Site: brandenburg
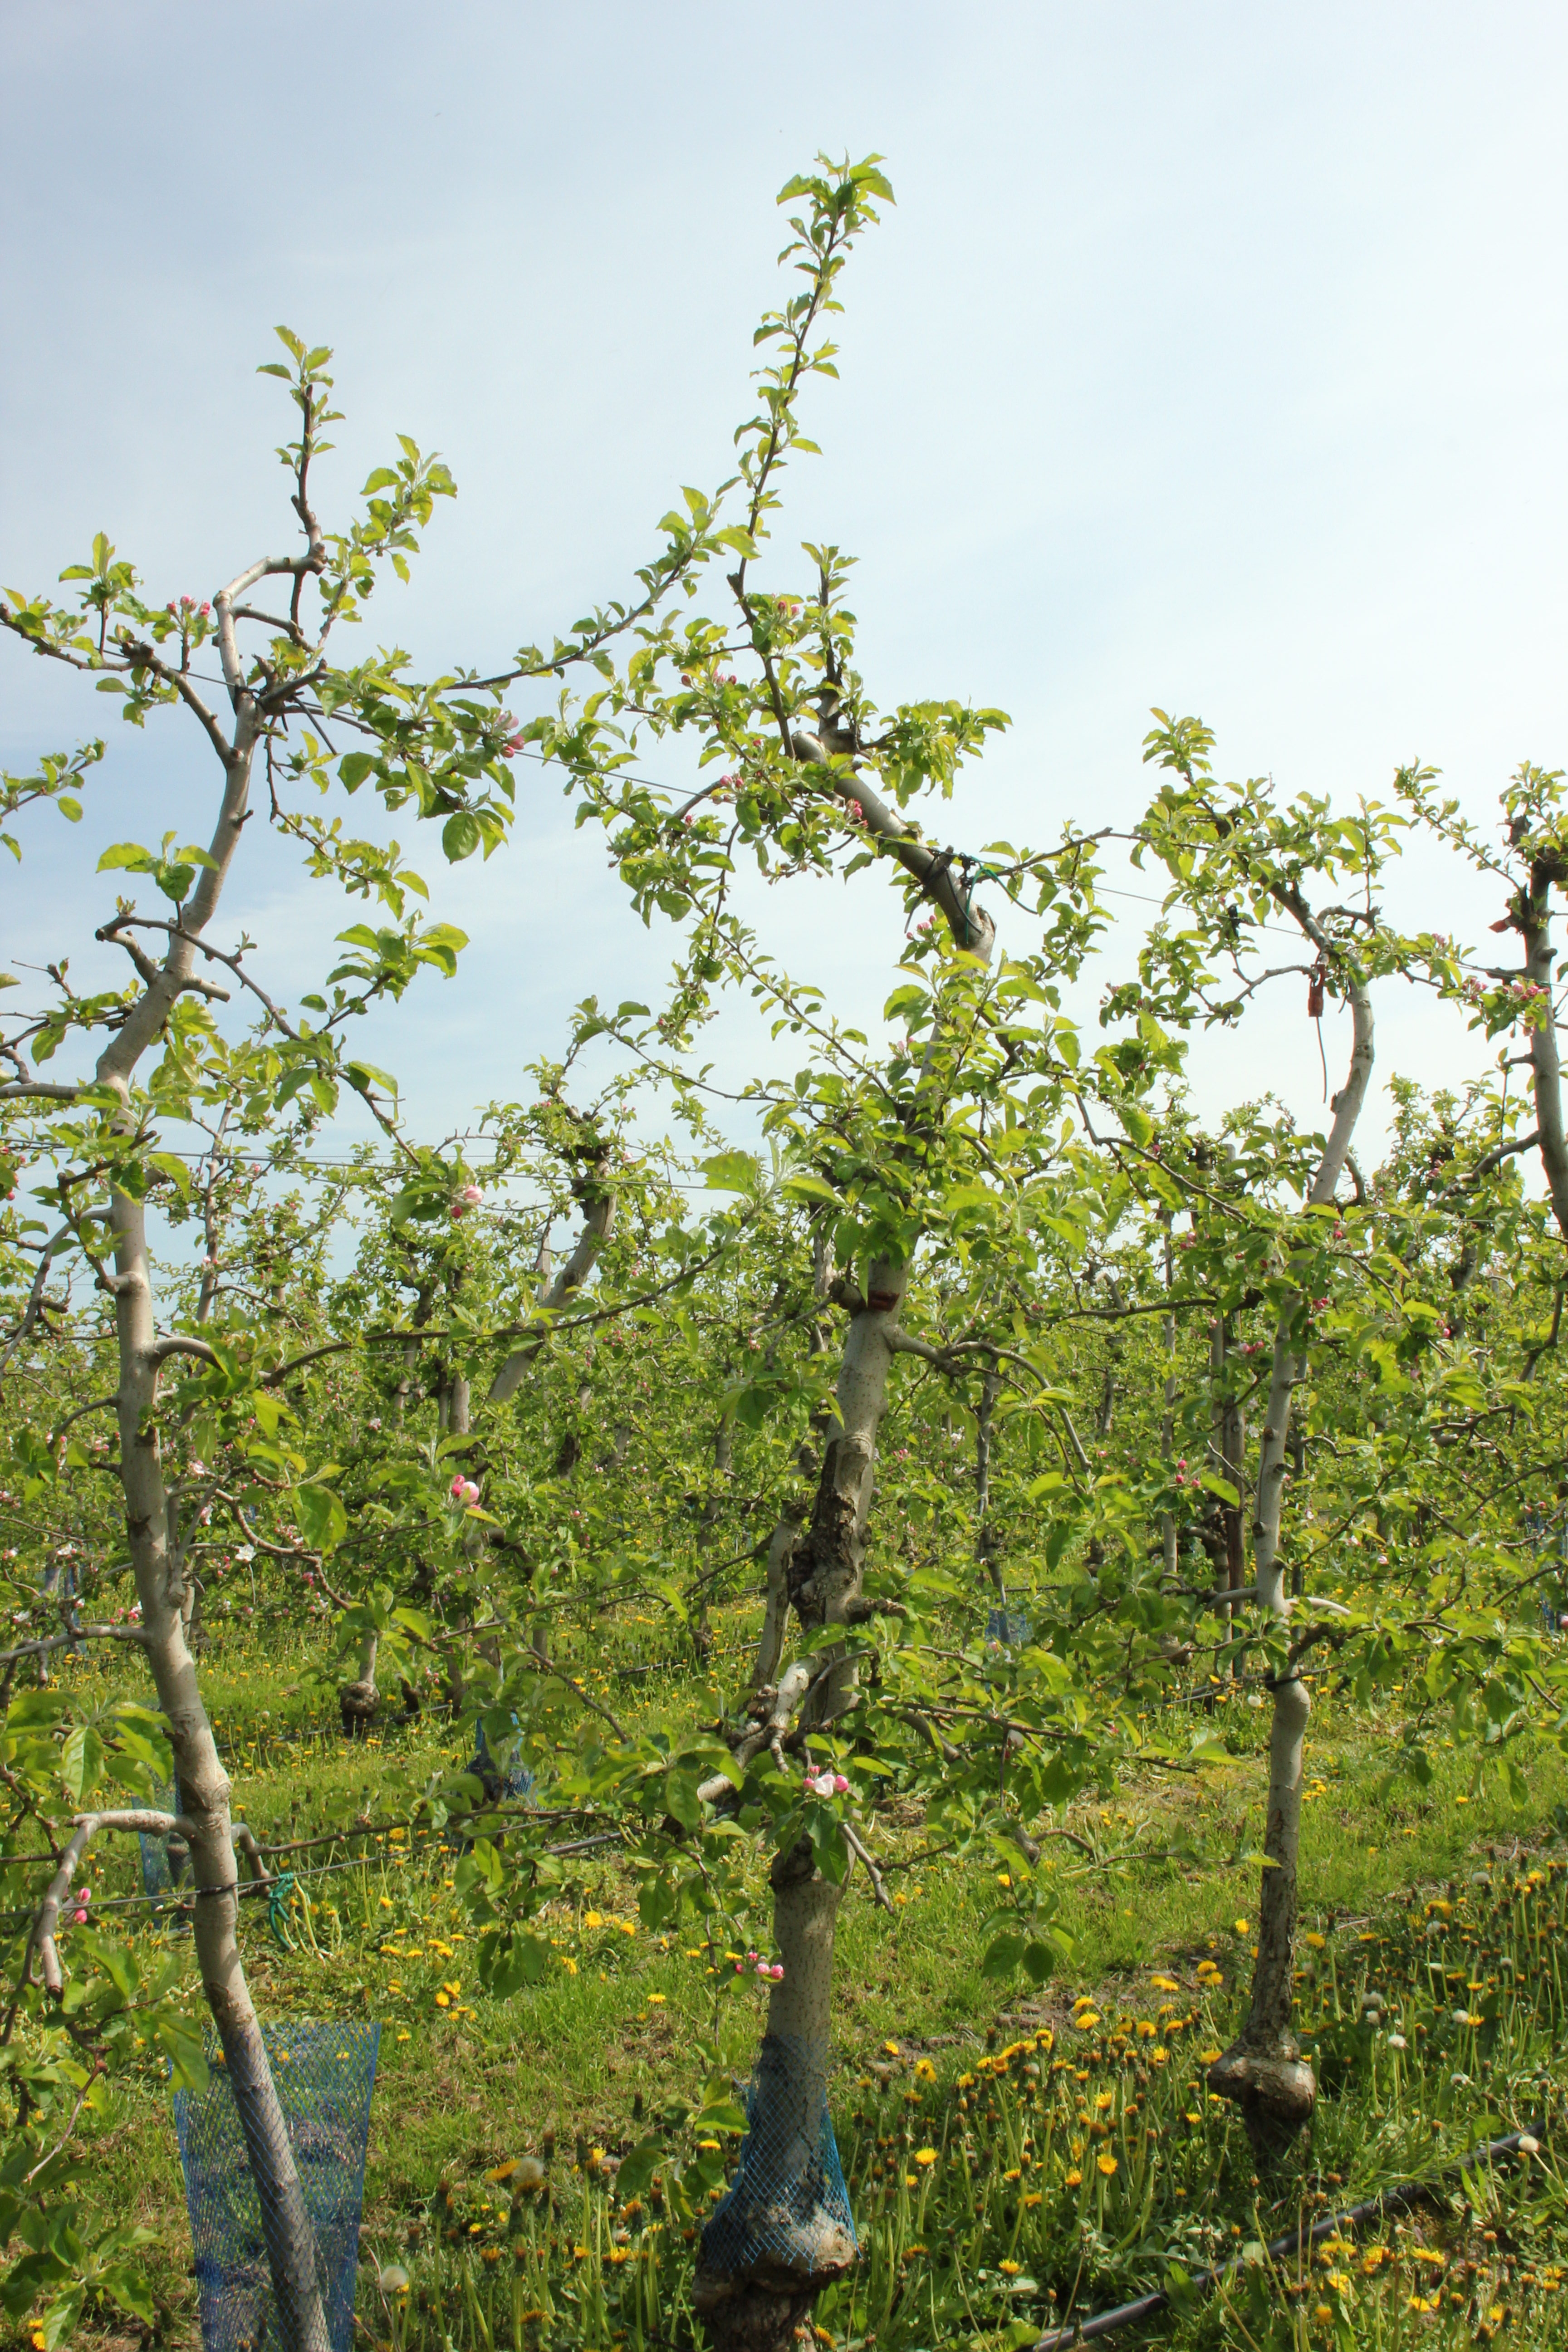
Growth stage (BBCH 60): Flowering